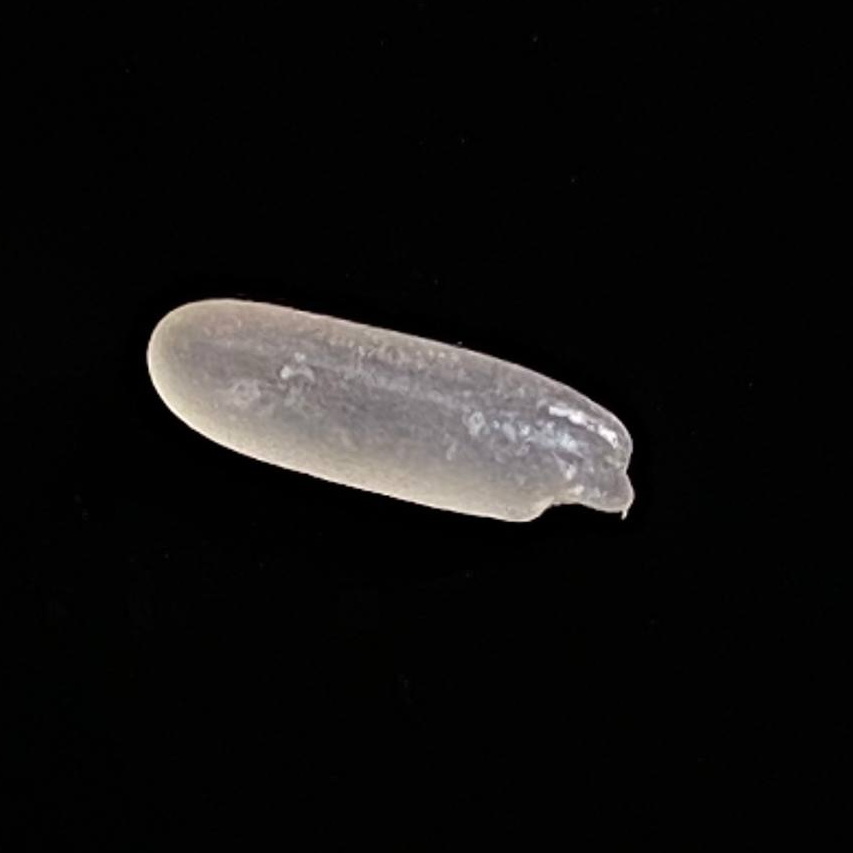
Rice variety: BR28